Sahasrara

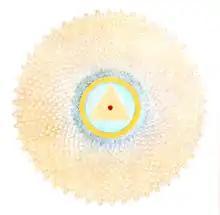
Image of a Sahasrara Chakra with 1000 petals, in 20 layers of 50 petals each.

Sahasrara is described as a lotus flower with 1,000 petals of different colors. These are arranged in 20 layers, each with approximately 50 petals. The pericarp is golden and within it a circular moon region is inscribed with a luminous triangle, which can be either upward- or downward-pointing.